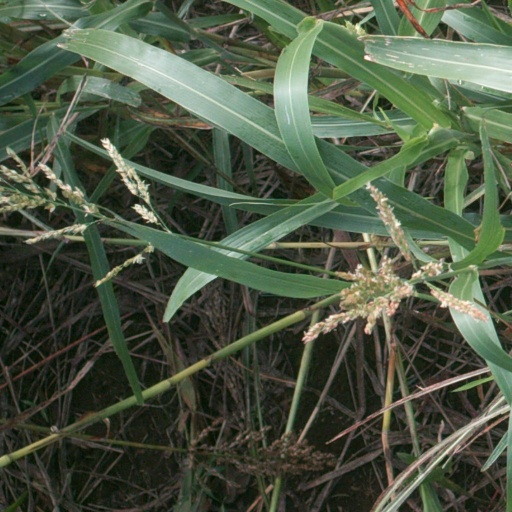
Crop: sorghum